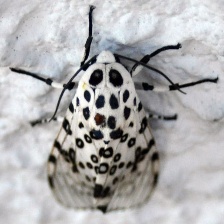
Species: GIANT LEOPARD MOTH